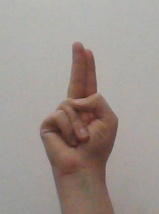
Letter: taa